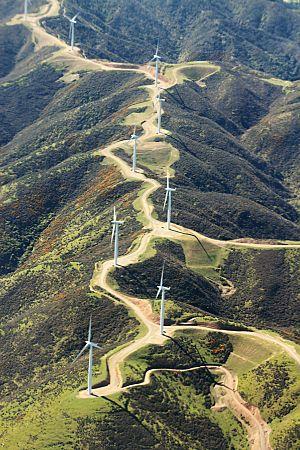
Le secteur de l'énergie en Nouvelle-Zélande présente plusieurs caractéristiques originales :